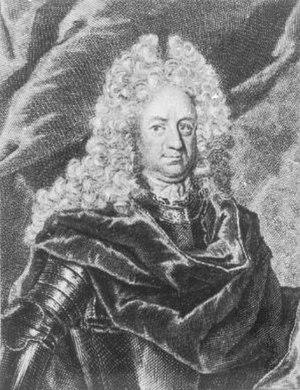
Le baron Ulrik Frederik Valdemar Løvendal, appelé également Waldemar Gyldenløve, est un aristocrate dano-norvégien, ministre et maréchal de la cour de Saxe. Au cours de la Grande guerre du Nord, il servit comme gouverneur militaire de Norvège de 1710 à 1712.